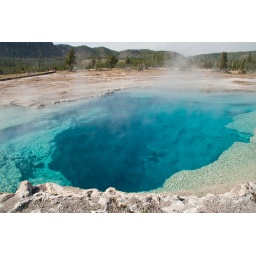
The deep blue water of Sapphire Pool, in Biscuit Basin. Yellowstone National Park, Wyoming